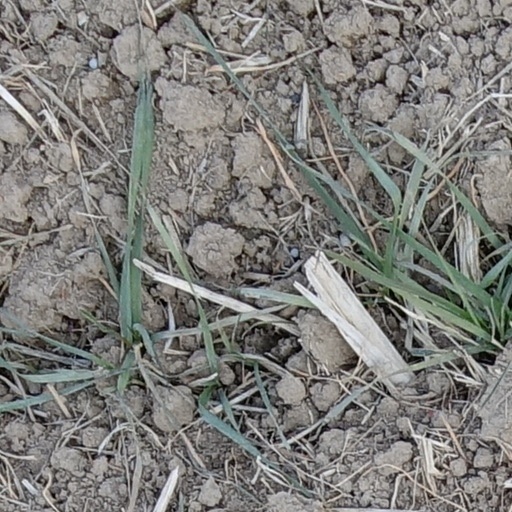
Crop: wheat